List of states with nuclear weapons

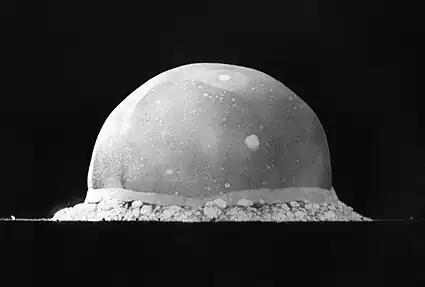
An early stage in the "Trinity" fireball, the first man-made nuclear explosion, 1945

The United States developed the first nuclear weapons during World War II in cooperation with the United Kingdom and Canada as part of the Manhattan Project, out of the apprehension that Nazi Germany would develop them first. It tested the first nuclear weapon on 16 July 1945 ("Trinity") at 5:30 am, and remains the only country to have used nuclear weapons in war, having bombed the Japanese cities of Hiroshima and Nagasaki in the closing stages of World War II. The project expenditure through 1 October 1945 was reportedly $1.845–$2billion, in nominal terms, roughly 0.8 percent of the US GDP in 1945 and equivalent to about $billion today.